James R. Reid

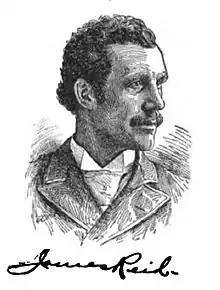
James R. Reid in 1896

James R. Reid (1849 – December 12, 1937) was a Canadian American who was a Presbyterian minister. He served as the second president of Montana State University from 1894 to 1904.